University of Manila

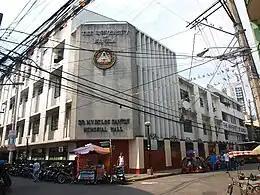
M.V. De los Santos Hall of the university

The International Language School offers courses in the English language to a variety foreign students. Some of the students are from the Chinese, Japanese, and Korean communities. It also offers courses in the Chinese language and Japanese (Nihongo) language. The International Language School building likewise provides accommodations for foreign students.